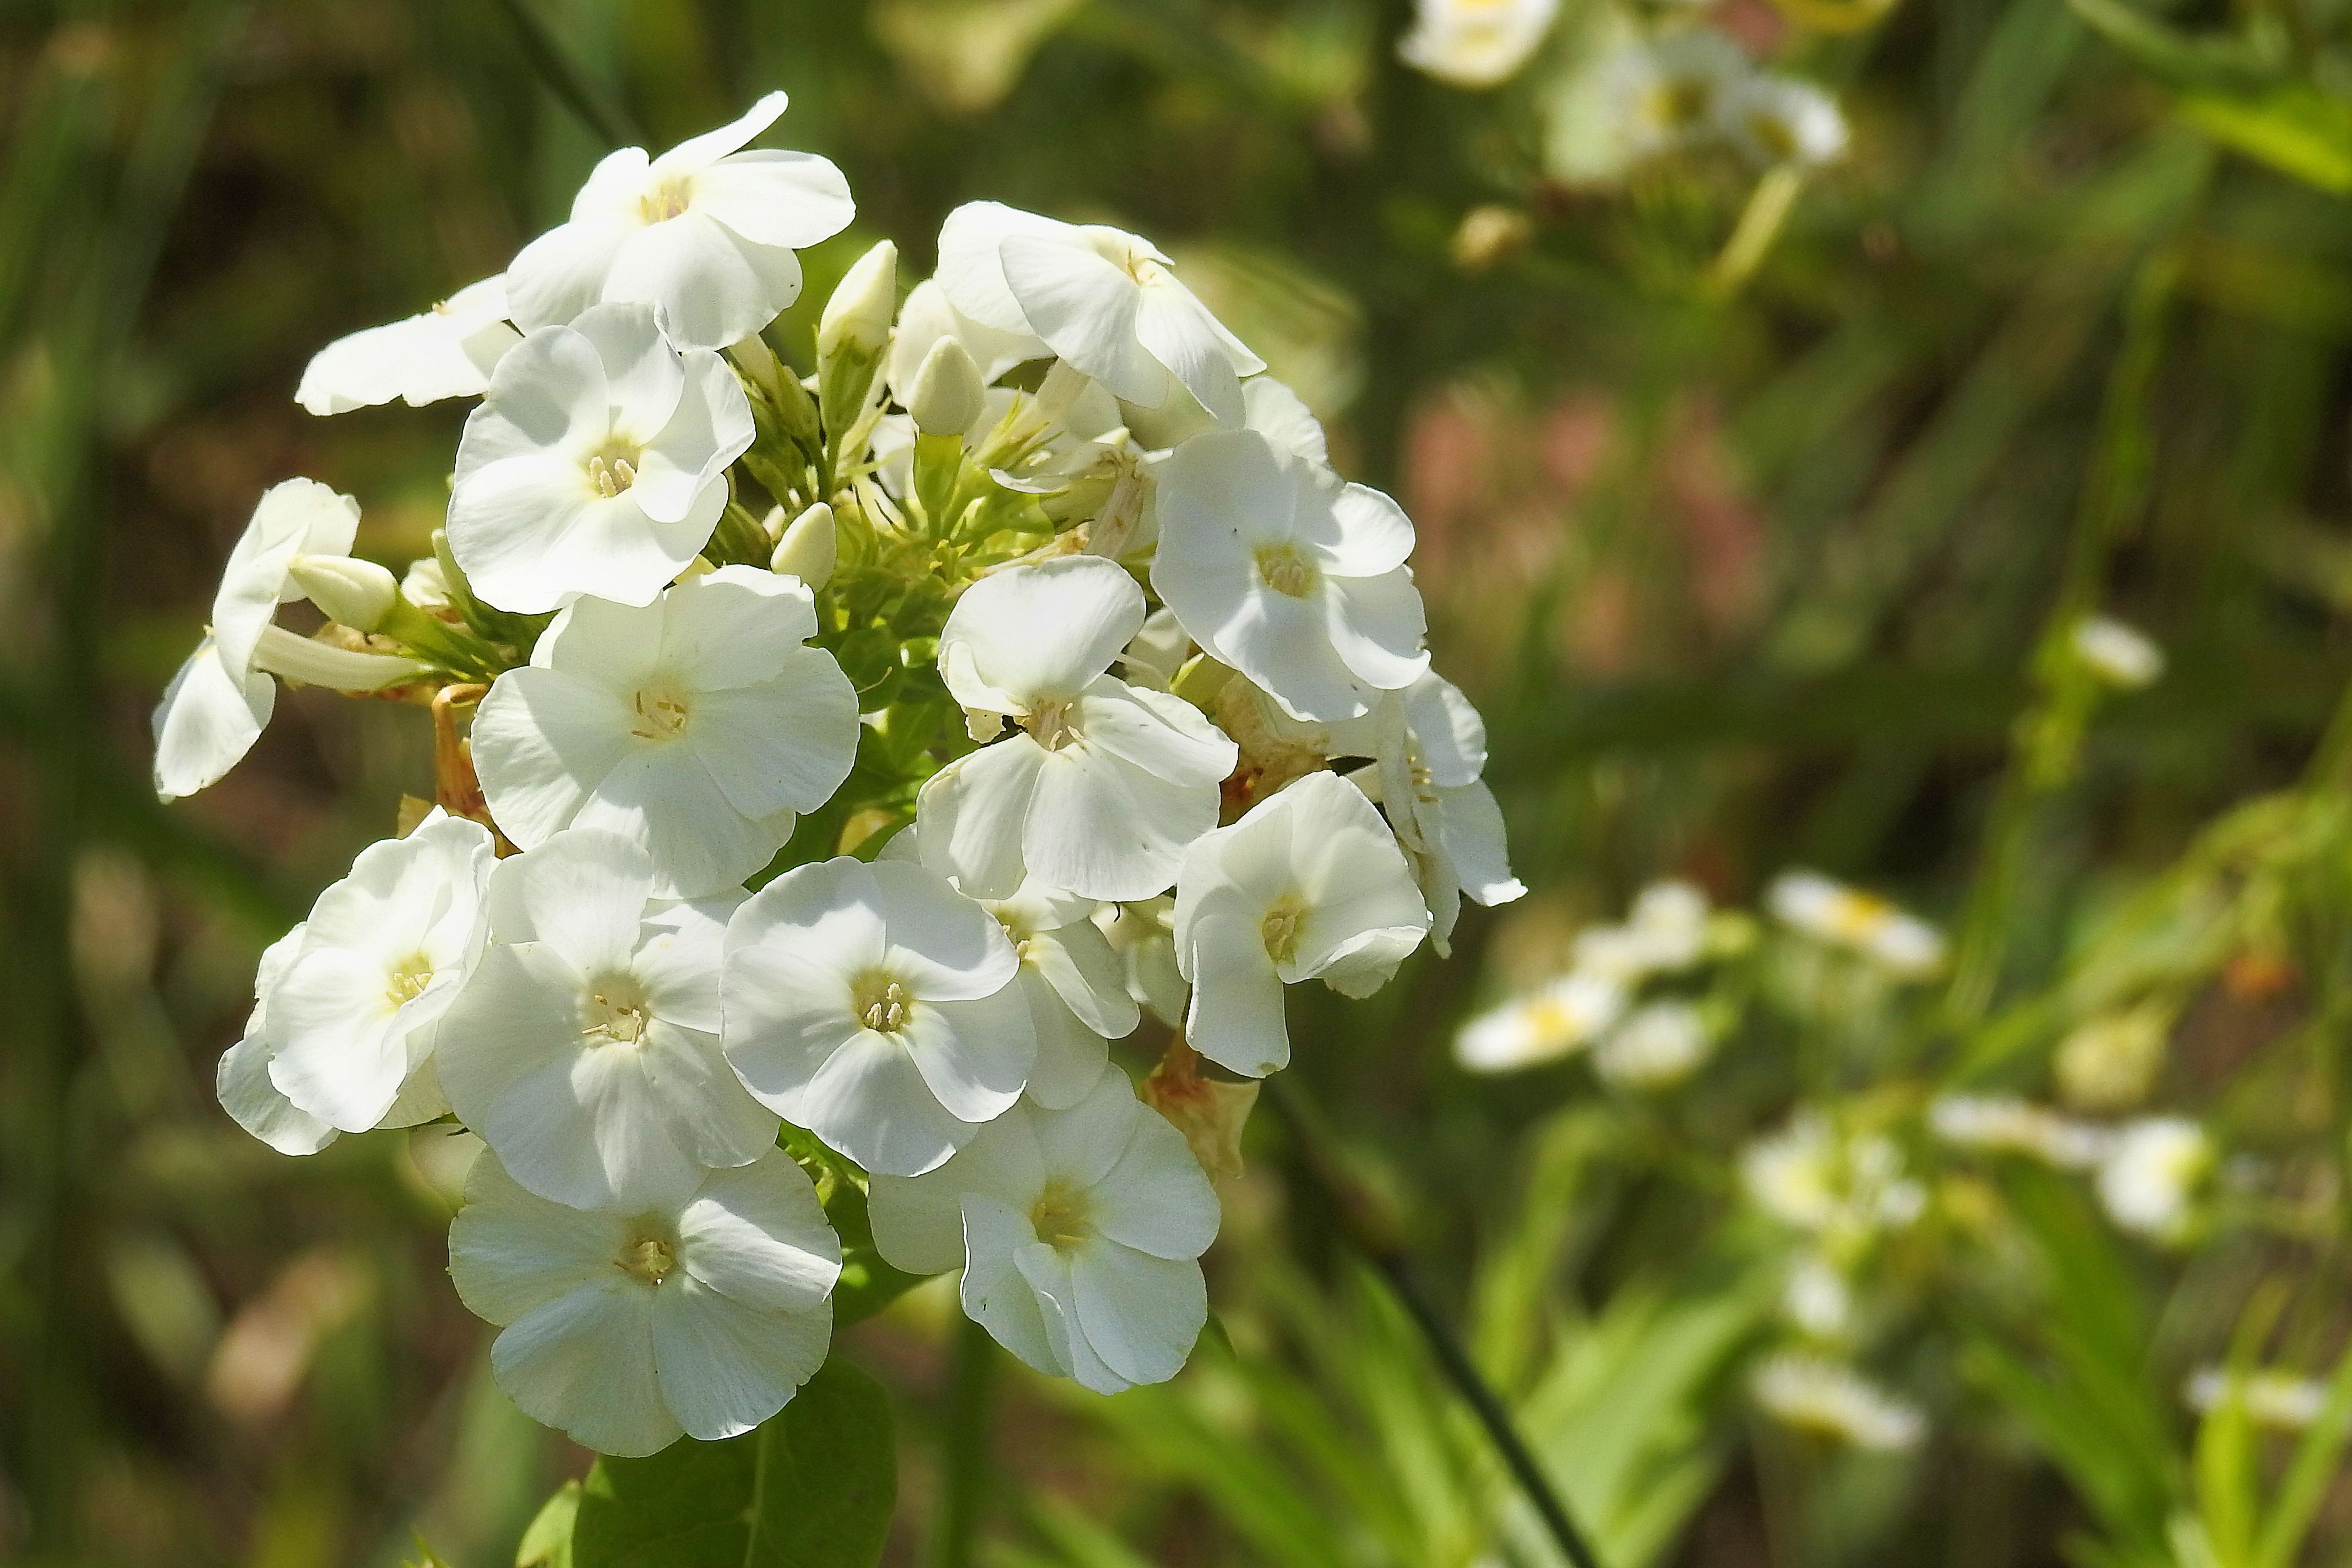
nature, branch, blossom, plant, meadow, flower, bloom, green, herb, produce, botany, flora, wildflower, flowers, shrub, flower garden, phlox, macro photography, flowering plant, garden phlox, land plant